Blackstone Valley

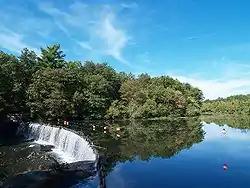
The Blackstone River at the Blackstone River and Canal Heritage State Park, near Massachusetts–Rhode Island state line

The river is named after William Blackstone (original spelling William Blaxton) who arrived in Weymouth, Massachusetts in 1623, and became the first European settler of present-day Boston in 1625. He relocated again, to Rhode Island in 1635 and built his home on the river, in what would become Cumberland. With the Providence River, the Blackstone was the northeastern border of Dutch claims for New Netherland from Adriaen Block's charting of Narragansett Bay in 1614 through the Hartford Treaty of 1650.